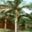
Label: palm_tree